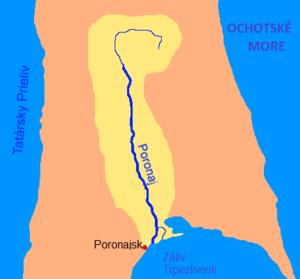
Poronaj
Kort over Poronajs afvandingsområde
Poronaj er en flod på øen Sakhalin i Rusland. Floden er 350 km lang, med et afvandingsområde på 7.990 km² og en middelvandføring på 120 m³/s.